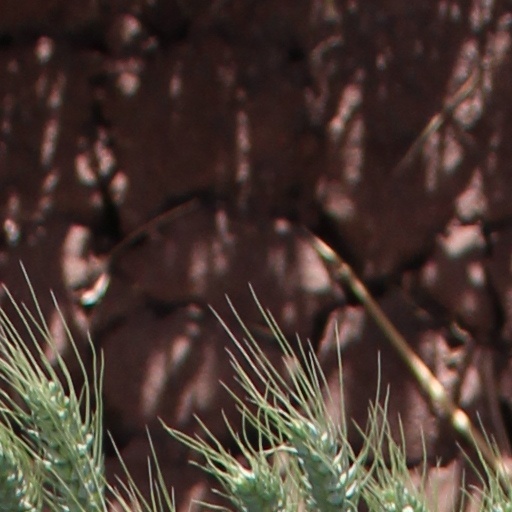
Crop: wheat